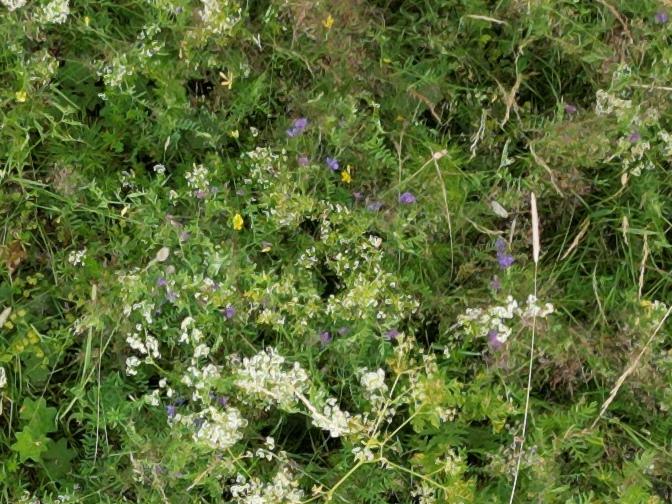
Flowers visible: yarrow flowers, yarrow flowers, yarrow flowers, yarrow flowers, yarrow flowers, yarrow flowers, yarrow flowers, yarrow flowers, yarrow flowers